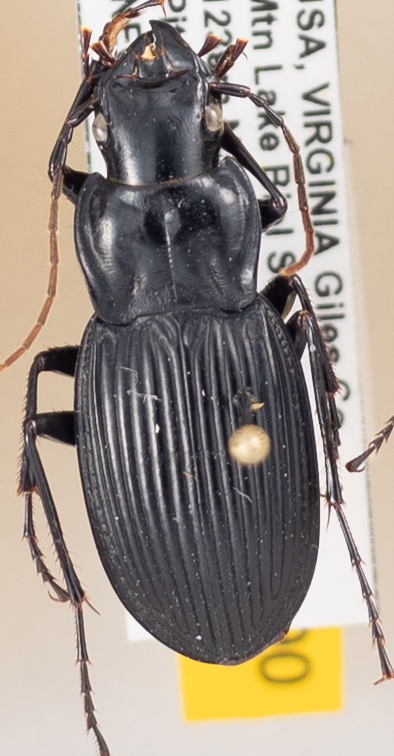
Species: Dicaelus teter
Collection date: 2021-06-29
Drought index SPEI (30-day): -0.03
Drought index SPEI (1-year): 0.47
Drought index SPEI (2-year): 1.28